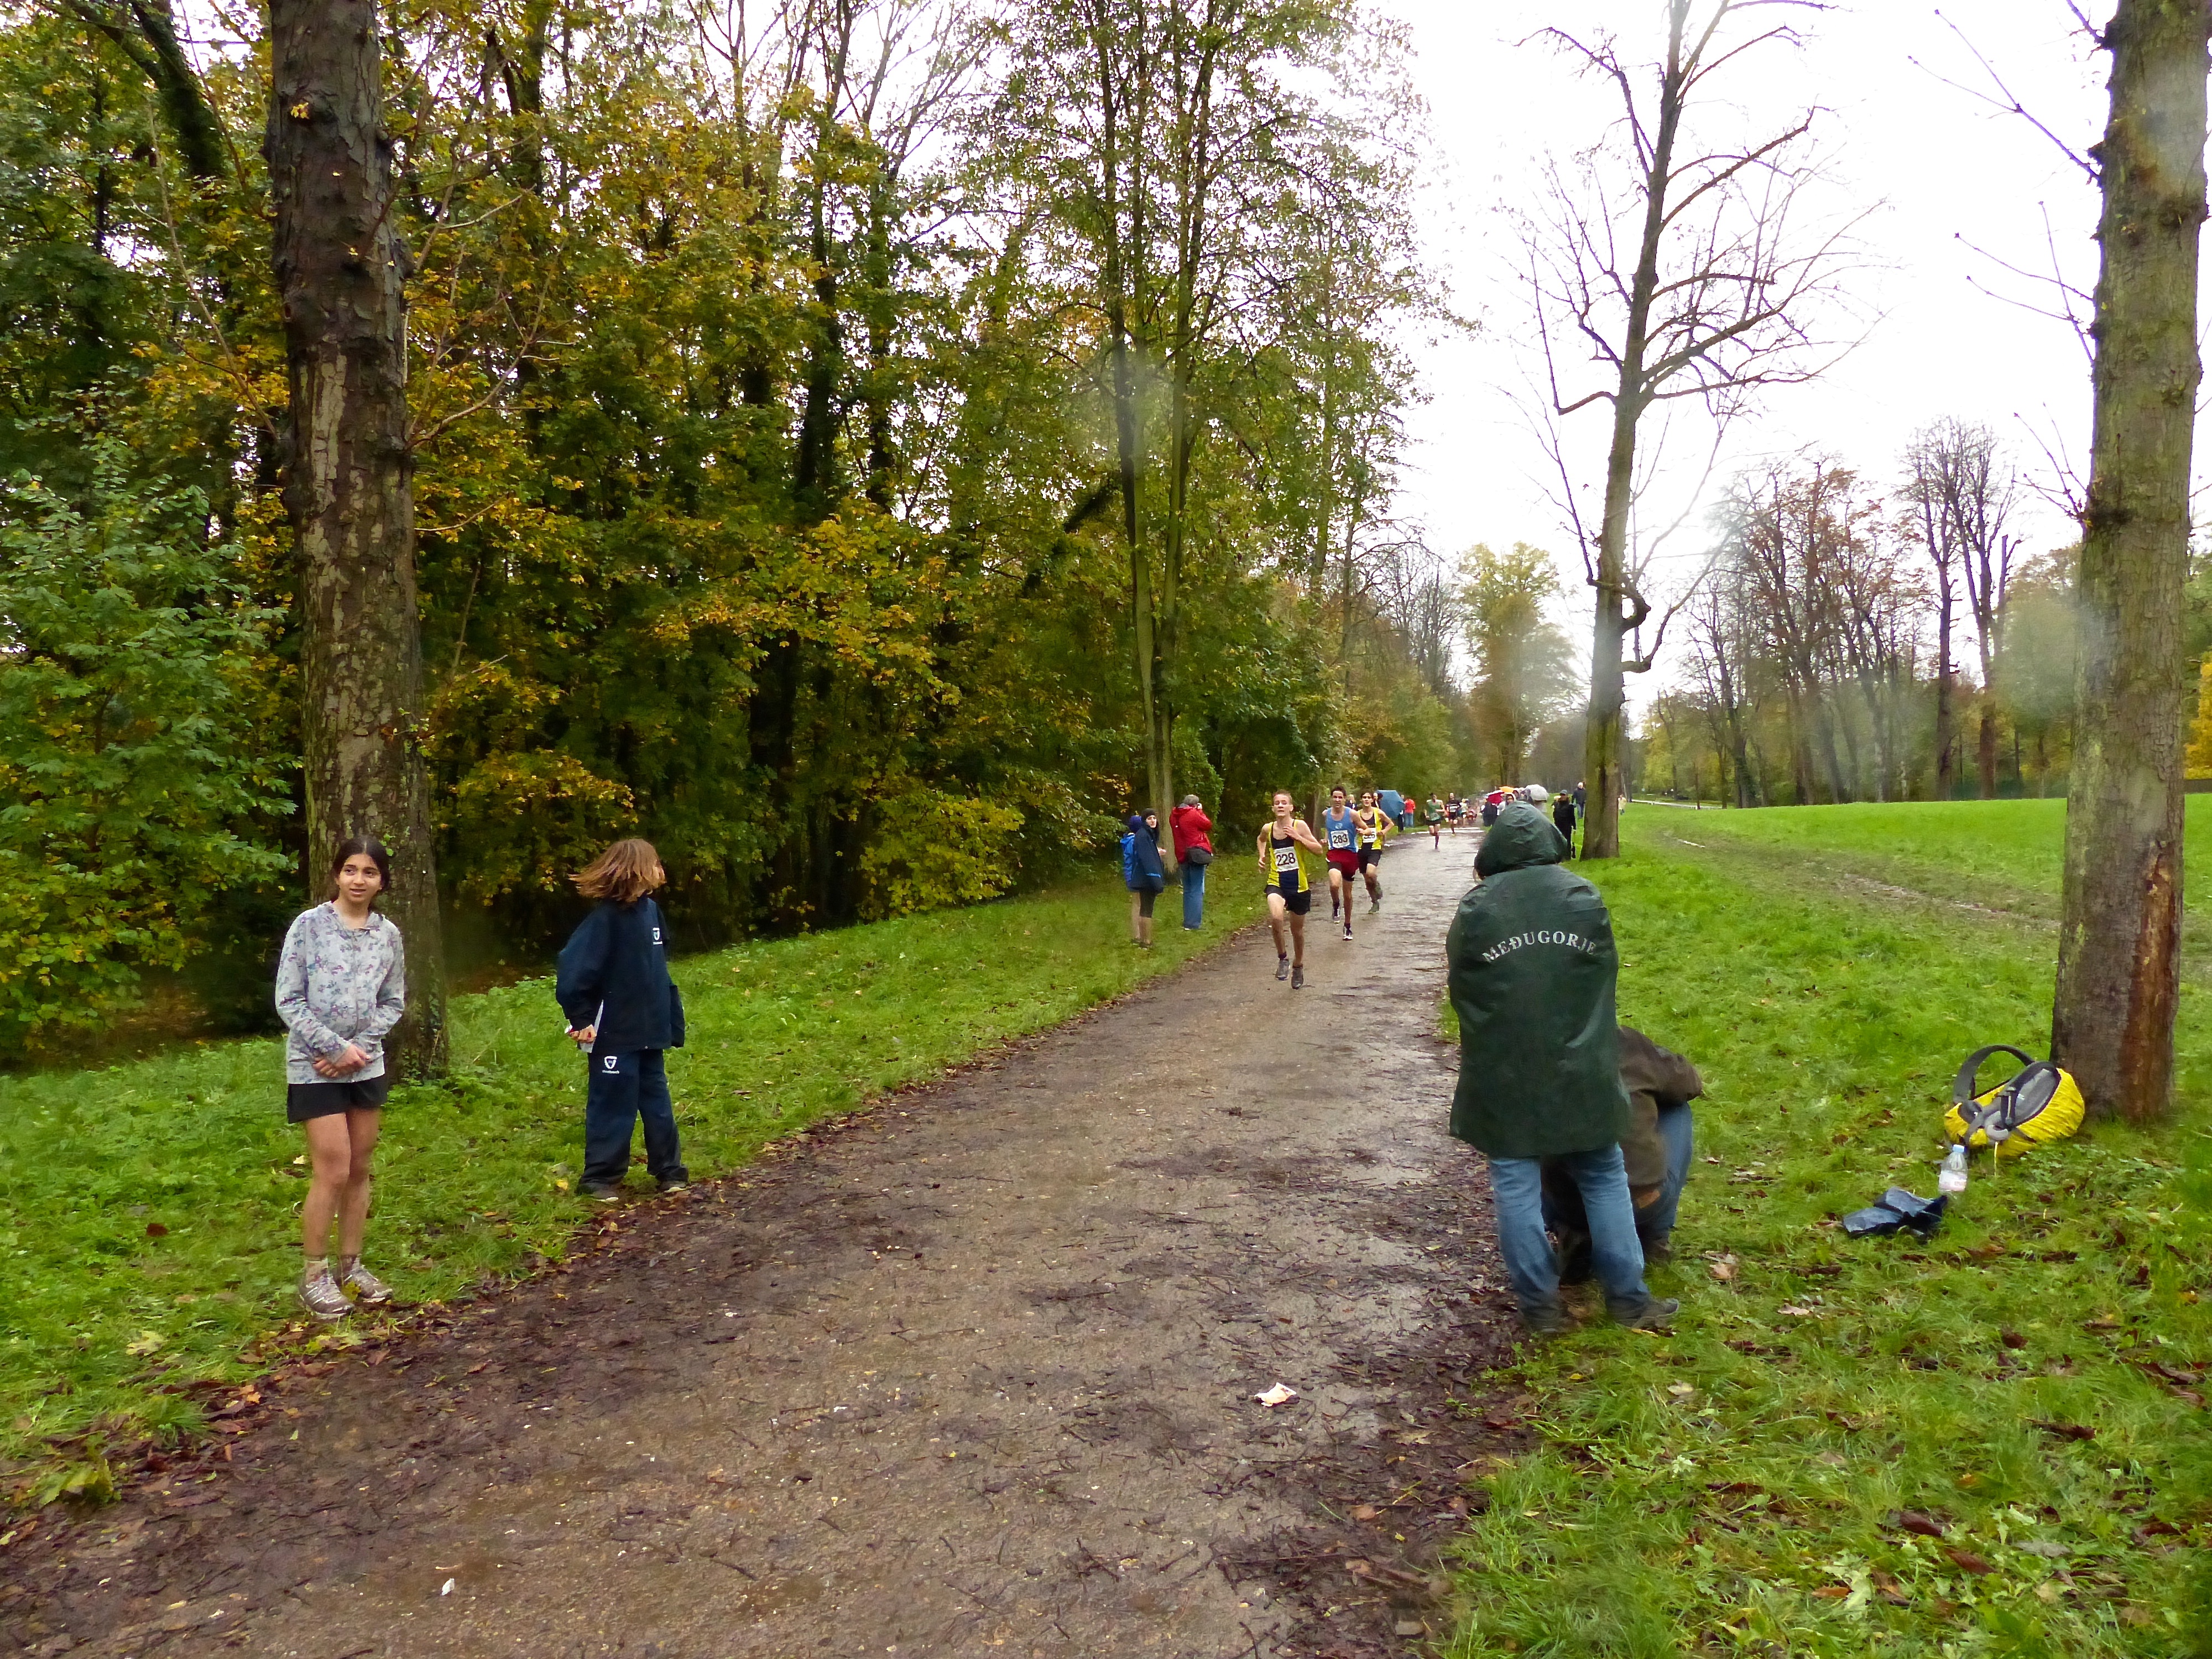
tree, forest, walking, trail, meadow, running, run, paris, country, recreation, france, high, park, cross, race, international, girls, sports, boys, school, runners, championship, woodland, junior, highschool, varsity, isst, tournament, xc, schools, parcdestcloud, outdoor recreation